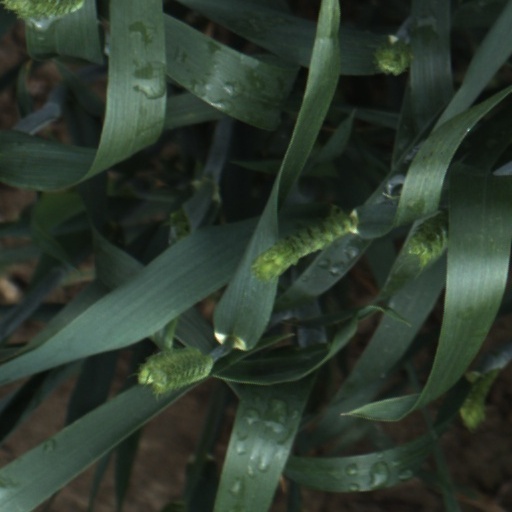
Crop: wheat